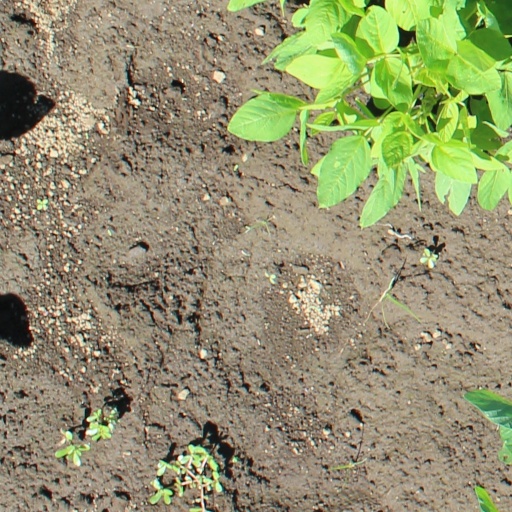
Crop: soybean